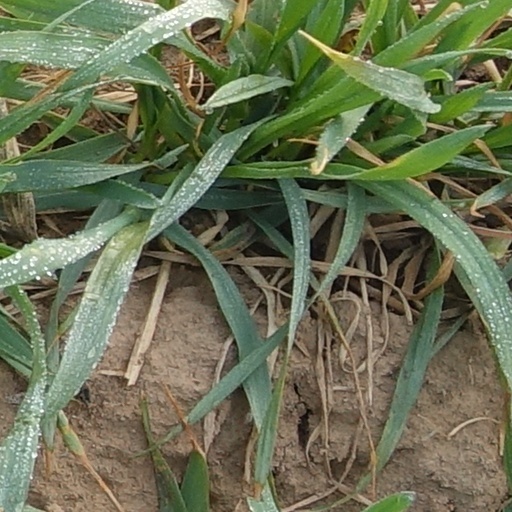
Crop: wheat